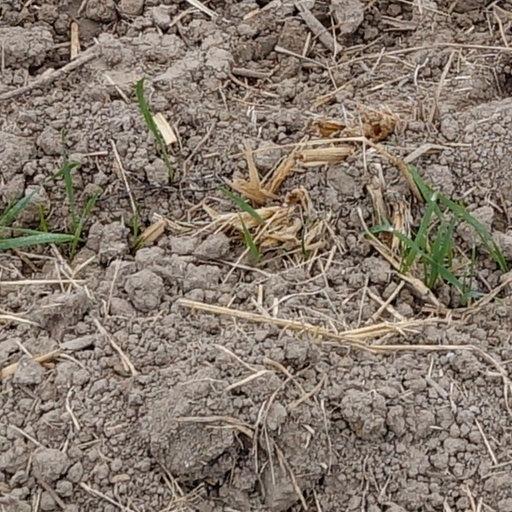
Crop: wheat